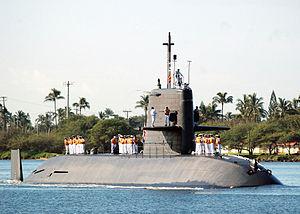
La classe Oyashio est une classe de sous-marins d'attaque conventionnels en service dans la marine japonaise depuis 1998. Elle compte 11 navires, mis en service entre 1994 et 2008.
Le JDS Oyashio est un sous-marin d'attaque de classe Oyashio de la Force maritime d'autodéfense japonaise. C'est le navire de tête des onze navires de cette classe construit entre 1994 et 2008.
Liste des sous-marins conventionnels de la Force maritime d'autodéfense japonaise, ou de la marine de guerre des Forces japonaises d'autodéfense depuis 1954, à la suite du statut particulier du Japon depuis 1945.